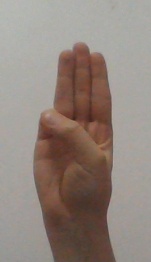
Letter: thaa